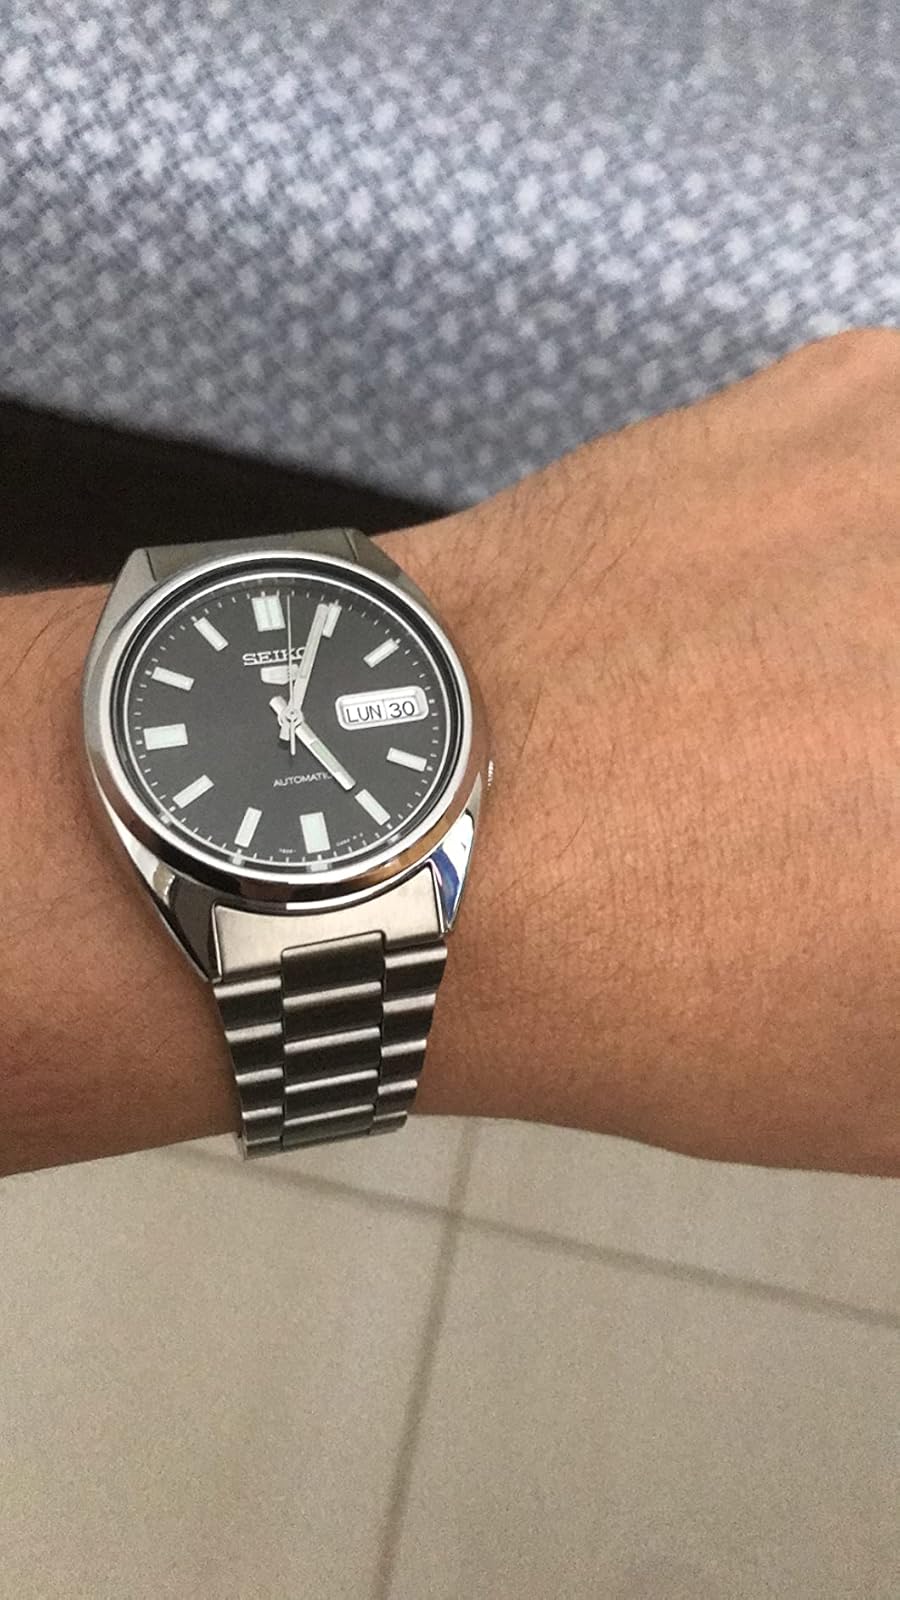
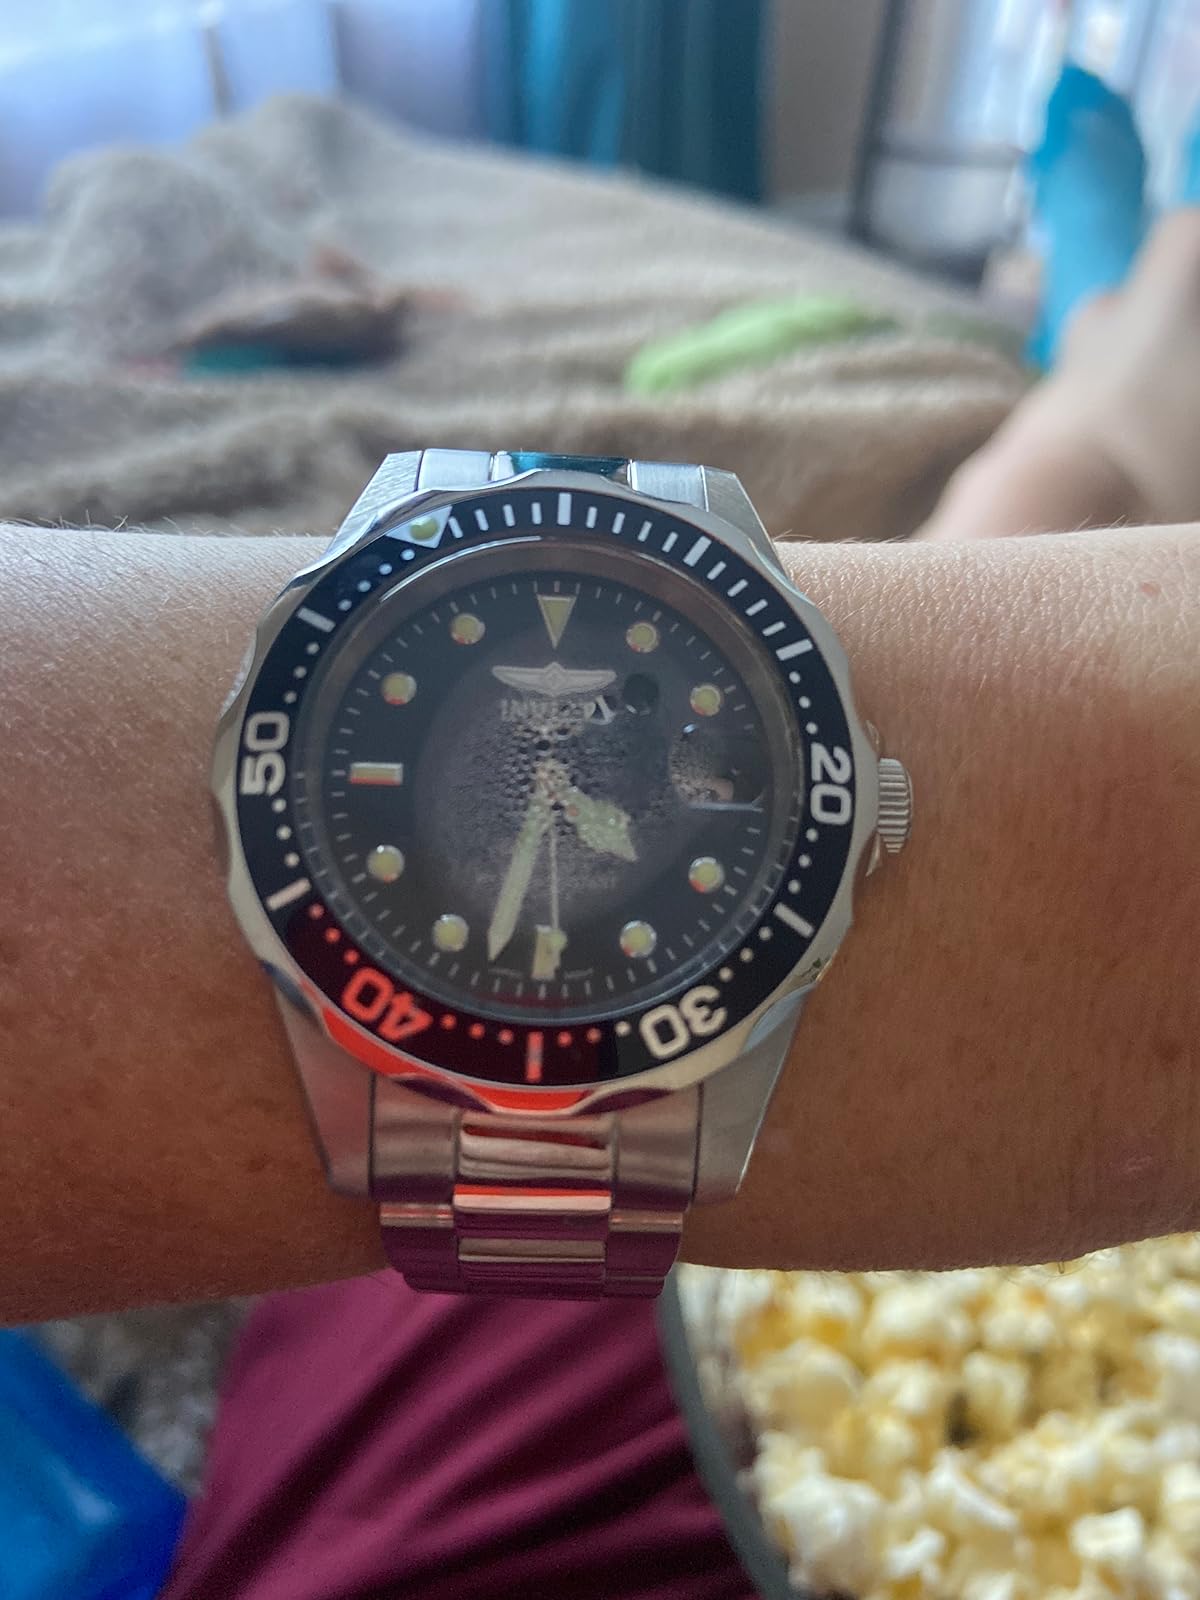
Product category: accessories_watch
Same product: no